Bradford

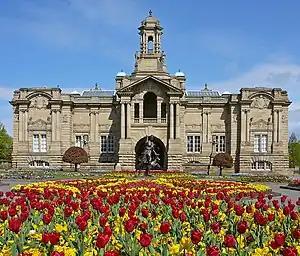
Cartwright Hall

The University of Bradford, which has over 10,000 students, received its royal charter in 1966, but traces its history to the 1860s when it was founded as the "Bradford Schools of Weaving, Design and Building". The university now covers a wide range of subjects including technology and management science, optometry, pharmacy, medical sciences, nursing studies, archaeology and modern languages. Its Peace Studies department, founded with Quaker support in 1973, was for a long time the only such institution in the UK.